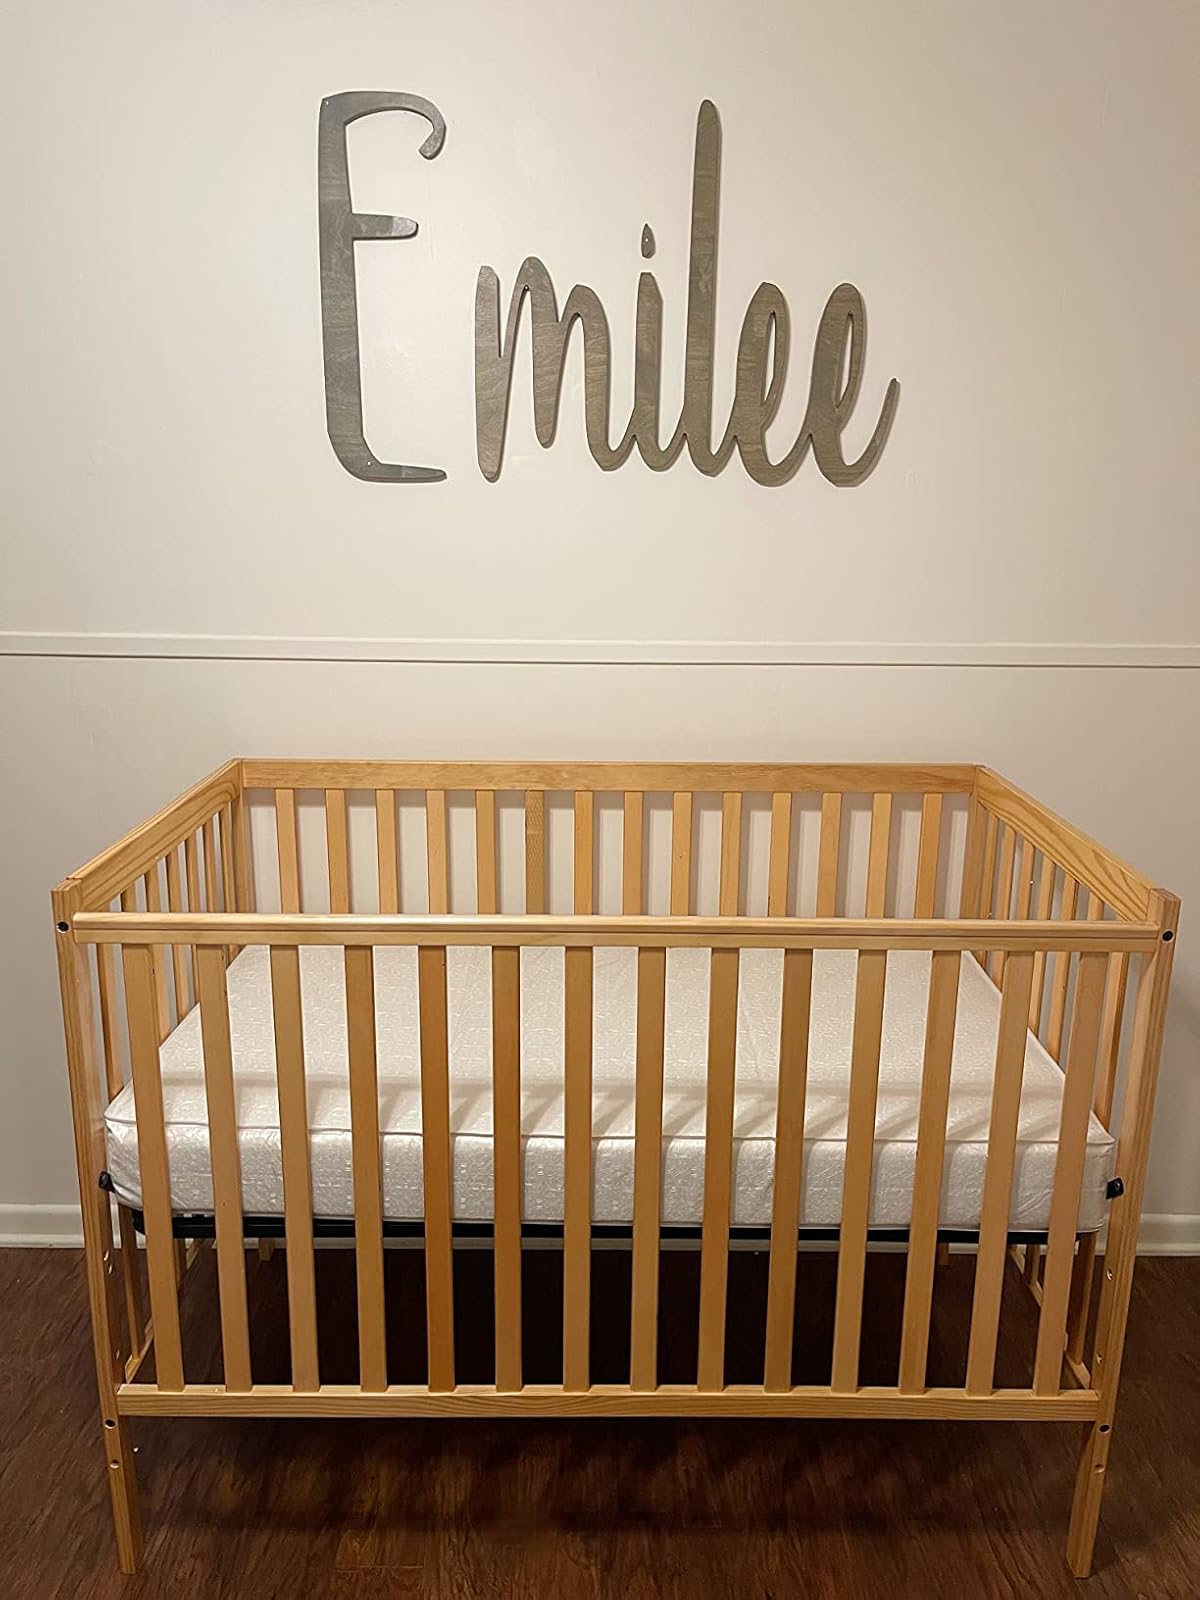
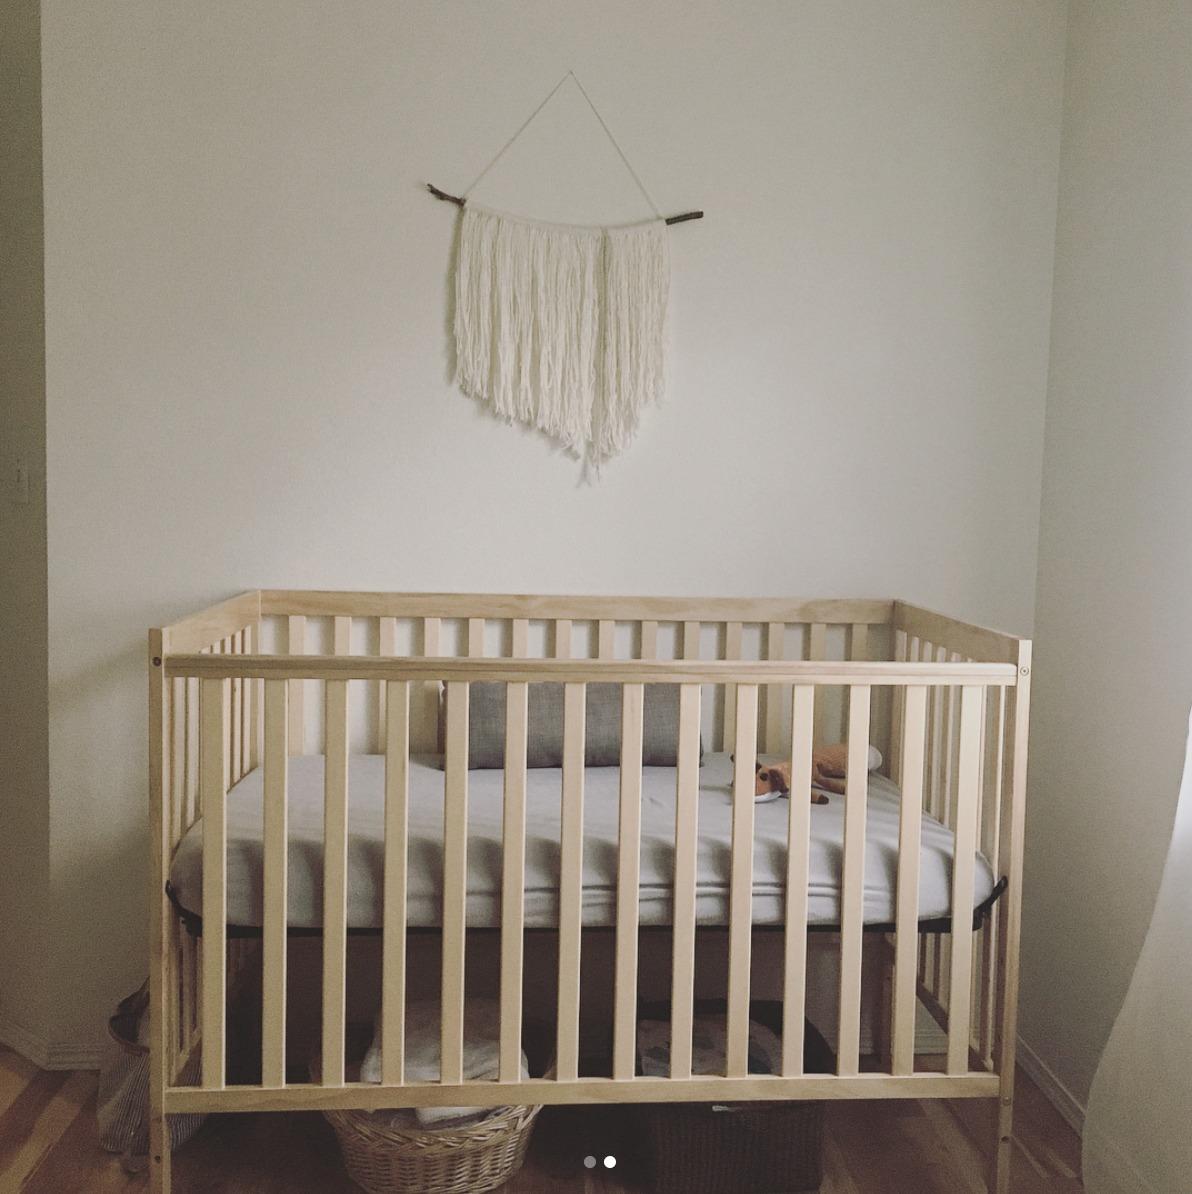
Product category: products_crib
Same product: yes